Honda Accord (ninth generation)

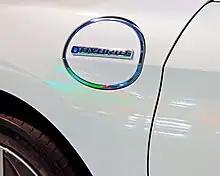
Charging port of the 2014 Accord Plug-in Hybrid

In September 2012, Honda announced that the Accord Plug-in Hybrid sedan will be built in Sayama, Japan that would be available in a single trim level based on the standard features of the Accord Touring. The Accord Plug-in Hybrid was scheduled for release in early 2013, and would serve as the basis for the conventional hybrid version of the Accord Sedan that would go on sale by mid-2013. It features a 6.7 kWh lithium-ion battery pack to power a 124 kW electric motor mated with the new Earth Dreams i-VTEC 2.0-liter 4-cylinder Atkinson-cycle gasoline engine producing at 6200 rpm, and together the total system output is , which surpasses that of the Toyota Prius Plug-in Hybrid (134 hp), Chevrolet Volt (149 hp) and Ford Fusion Energi (195 hp) plug-in hybrid.